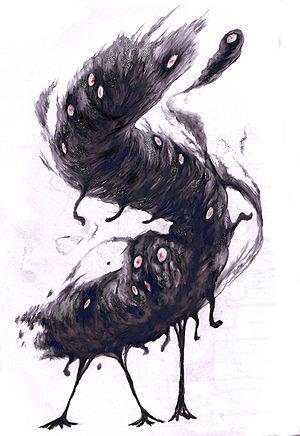
Dans l'abîme du temps est une nouvelle d'horreur et de science-fiction, à tonalité fantastique, de l'écrivain américain Howard Phillips Lovecraft, publiée en juin 1936 dans le pulp Astounding Stories.